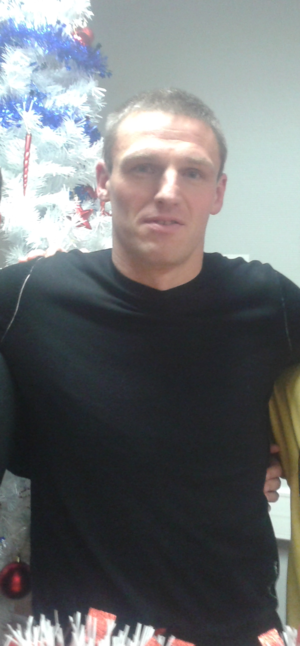
Le joueur professionnel et arbitre Laurent Quievreux, lors de son passage dans l'émission ""En Pleine Lucarne"" de la radio RBM 99.6 FM."
Laurent Daniel Marcel Quiévreux est un footballeur français né le 10 mars 1979 à Cambrai. Il joue au poste de gardien. En 2011, il devient arbitre officiel rattaché au club de l'AS Masnières.